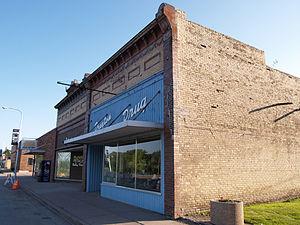
La ville de Drayton est située dans le comté de Pembina, dans l’État du Dakota du Nord, aux États-Unis. Sa population s’élevait à 824 habitants lors du recensement de 2010, estimée à 766 habitants en 2018.